Embassy of Slovakia, London

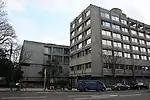

The Embassy of Czechoslovakia was originally located on Grosvenor Place, before moving to the location of the current Czech and Slovak embassies in 1970. The construction of a new brutalist-style building at this site had begun in 1965 and was undertaken by Jan Bočan, Jan Šrámek and Karel Štěpánský from the atelier Beta Prague Project Institute. In 1971 it received an award from the Royal Institute of British Architects for the best building in the United Kingdom created by foreign architects. The building was then divided between the Czech Republic and Slovakia following the dissolution of Czechoslovakia in 1993. Conveniently, the original embassy was already located across two buildings, so was able to be divided easily between the two countries, with Czech Republic taking the building facing Notting Hill Gate and Slovakia taking the building facing Kensington Palace Gardens.